Inimicus didactylus

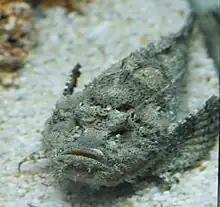
"Inimicus didactylus"

"Inimicus didactylus" adults can attain a body length of up to 26 centimeters in length. The body color is red or sandy yellow with light blotches, and very similar to that of the surrounding sandy or coral seabed in which they are found. This coloration acts as a camouflage which renders them extremely difficult to detect in their natural habitat. The skin is without scales except along the lateral line, and is covered with venomous spines and wartlike glands which give it a knobby appearance. The head is flattened, depressed and concave. The eyes, mouth and nostrils project upwards and outwards from the dorsal aspect of the head. Sexual dimorphism is not believed to occur in this species.